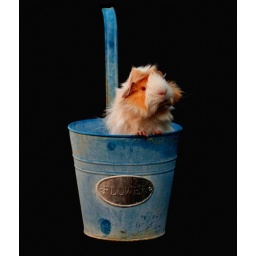
Guinea pig in flower pot